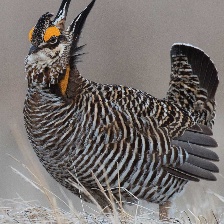
Species: GREATER PRAIRIE CHICKEN
Scientific name: TYMPANUCHUS CUPIDO